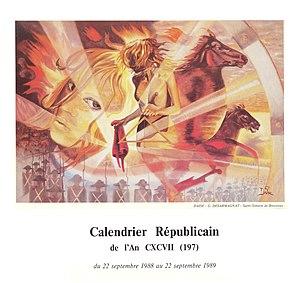
Page de couverture du calendrier républicain de l' an 197 (de ""l'ère des français"") (=1989 du calendrier grégorien) édité par la Commission Culturelle Municipale de Saint Siméon de Bressieux"
Saint-Siméon-de-Bressieux est une commune française située dans le département de l'Isère, en région Auvergne-Rhône-Alpes.